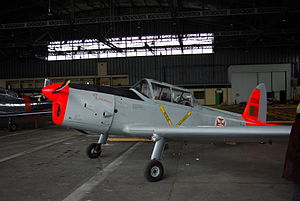
DHC-1 Chipmunk / Varianter / Portugisisk-byggede
de Havilland DHC-1 Chipmunk T.20 (ikke moderniseret), i det Portugisiske Luftvåbens oprindelige farver
de Havilland Canada DHC-1 Chipmunk er et tandem, to-sædet, enmotors militært træningsfly, som blev det primære skolefly for Flyvevåbnet, Royal Air Force og mange andre luftvåben i årene efter anden verdenskrig. Chipmunk var de Havilland Canada's første efterkrigsprojekt.